John Batman

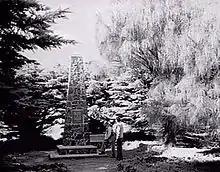
The historical monument marking where Batman landed at Indented Head in 1835

Batman negotiated a treaty (now known as Batman's Treaty but also known as the Dutigulla Treaty, Dutigulla Deed, Melbourne Treaty or Melbourne Deed), with Kulin peoples to rent their land on an annual basis for 40 blankets, 30 axes, 100 knives, 50 scissors, 30 mirrors, 200 handkerchiefs, 100 pounds of flour and 6 shirts. It is unlikely that Kulin people would have understood this as a transfer of land or agreed to it if they had, but, as Percival Serle wrote, "No doubt the blankets, knives, tomahawks, etc., that he gave them were very welcome". In any case, Governor Bourke deemed such a treaty invalid, as the land was claimed by the Crown, rather than the Kulin people, and other colonists including the rival party of John Pascoe Fawkner arrived to settle Melbourne.